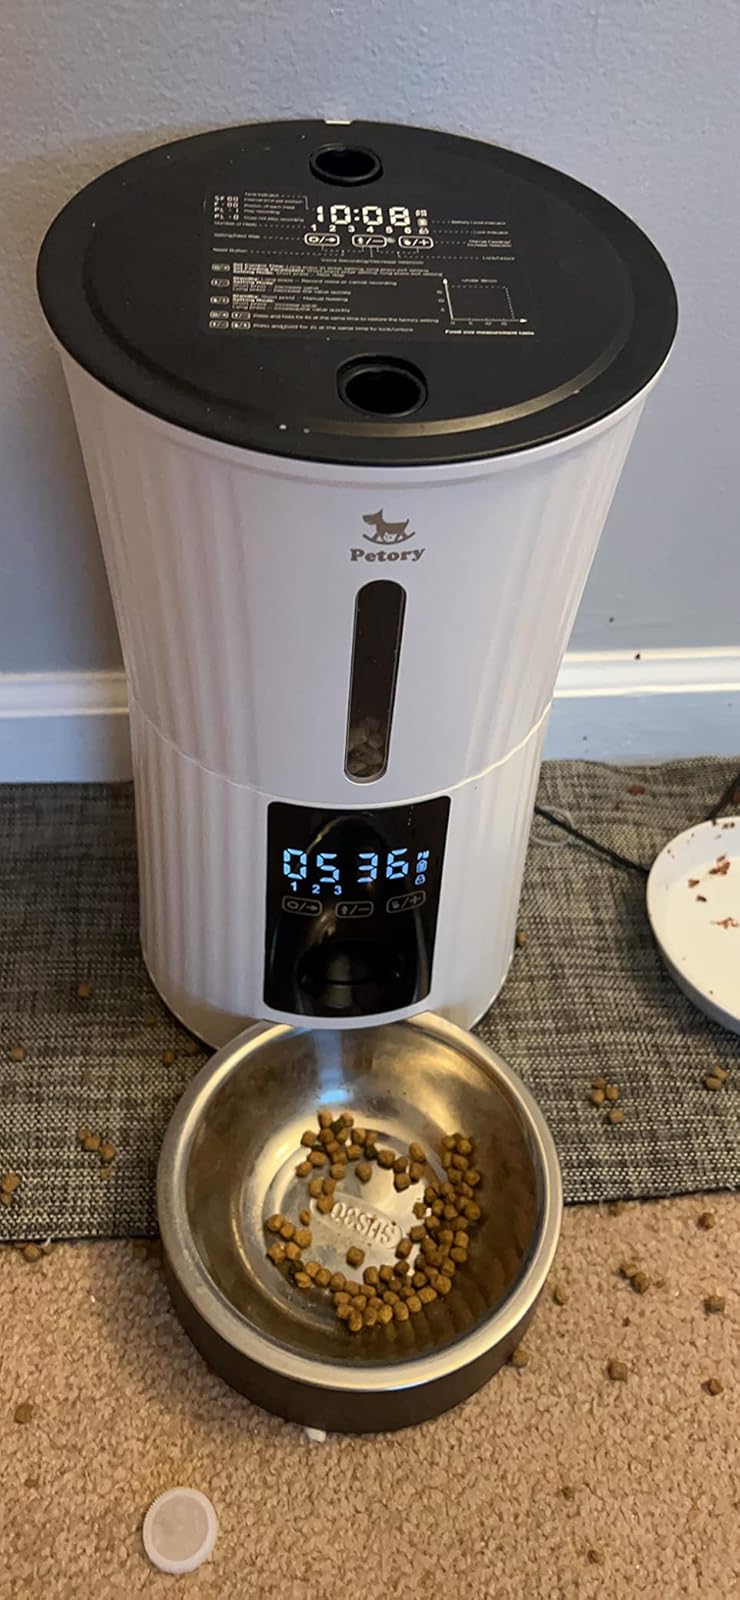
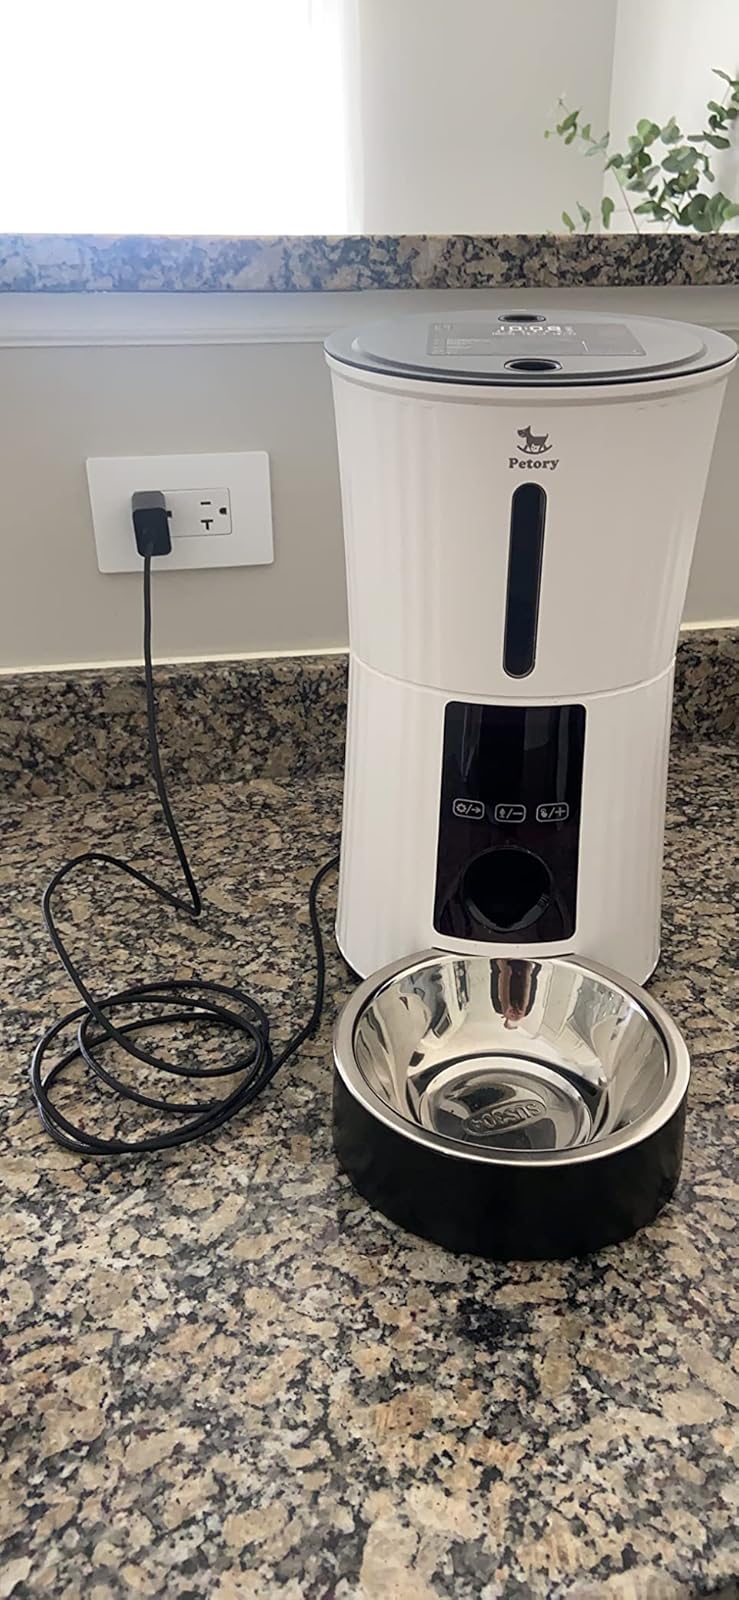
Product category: items_feeder
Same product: yes